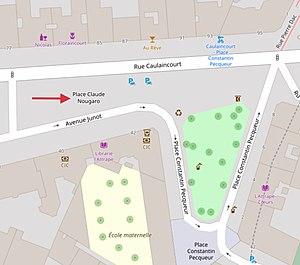
Plan de la place Claude Nougaro située à Montmartre (Paris)
Claude Nougaro, né le 9 septembre 1929 à Toulouse et mort le 4 mars 2004 à Paris, est un auteur-compositeur-interprète et poète français.